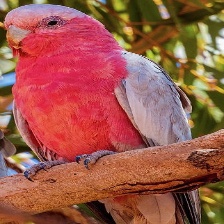
Species: ROSE BREASTED COCKATOO
Scientific name: EOLOPHUS ROSEICAPILLA
ImageNet parent category: sulphur-crested_cockatoo